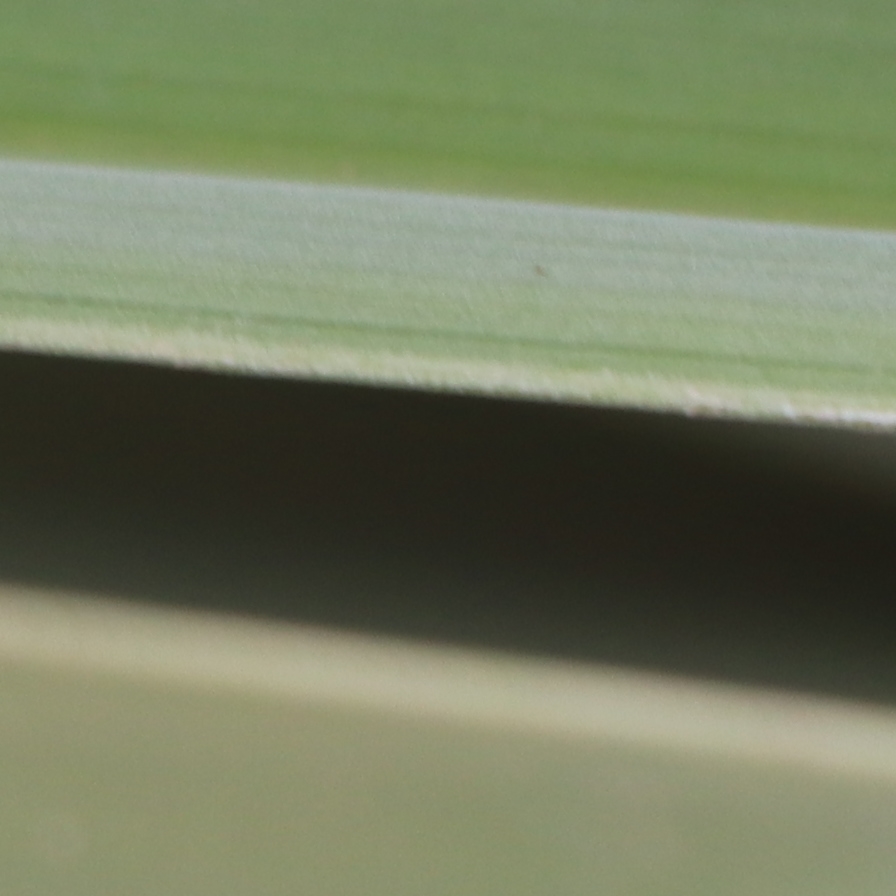
Label: Healthy